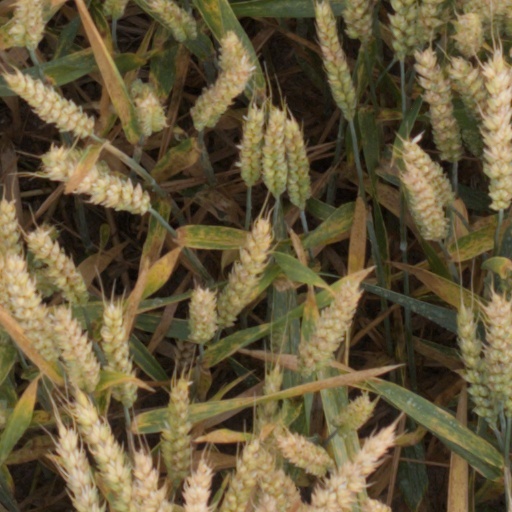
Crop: wheat